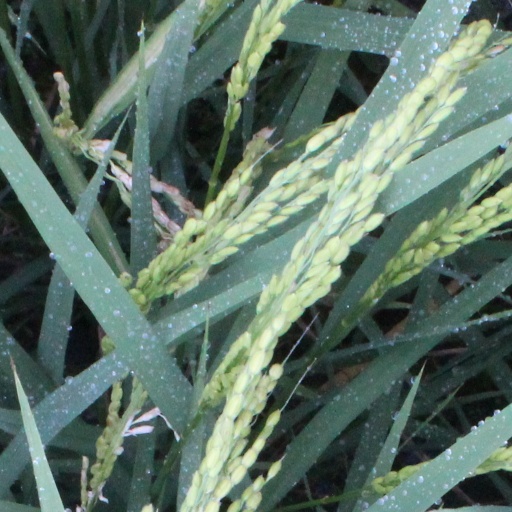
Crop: rice